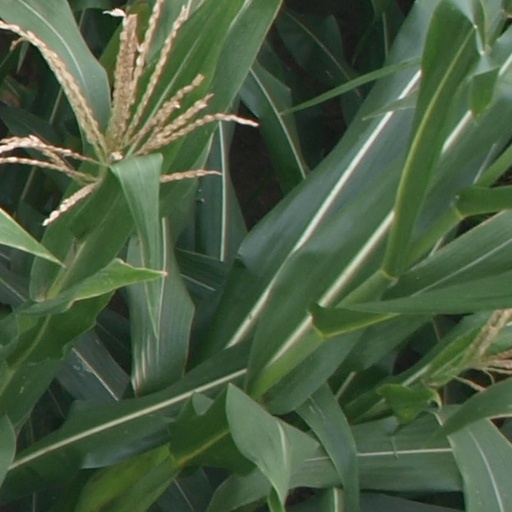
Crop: maize; corn